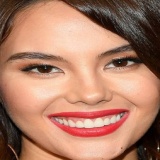
hoa hậu Catriona Gray